Question: Please indicate a possible affordance area of baseball bat that can be used for swinging
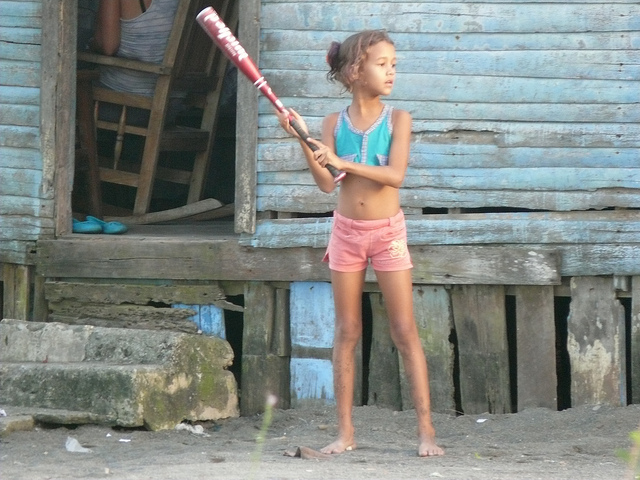
Answer: [273.925, 98.317, 349.129, 184.551]